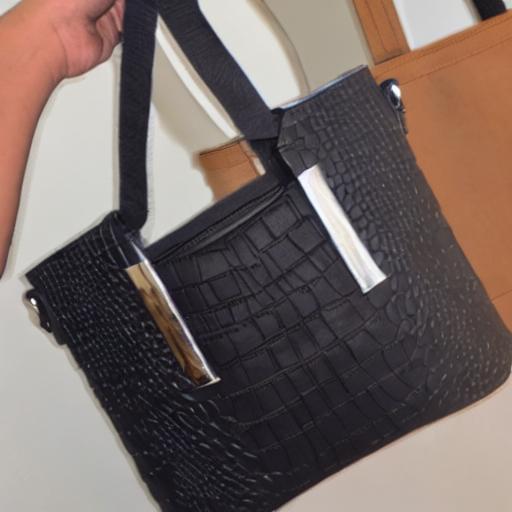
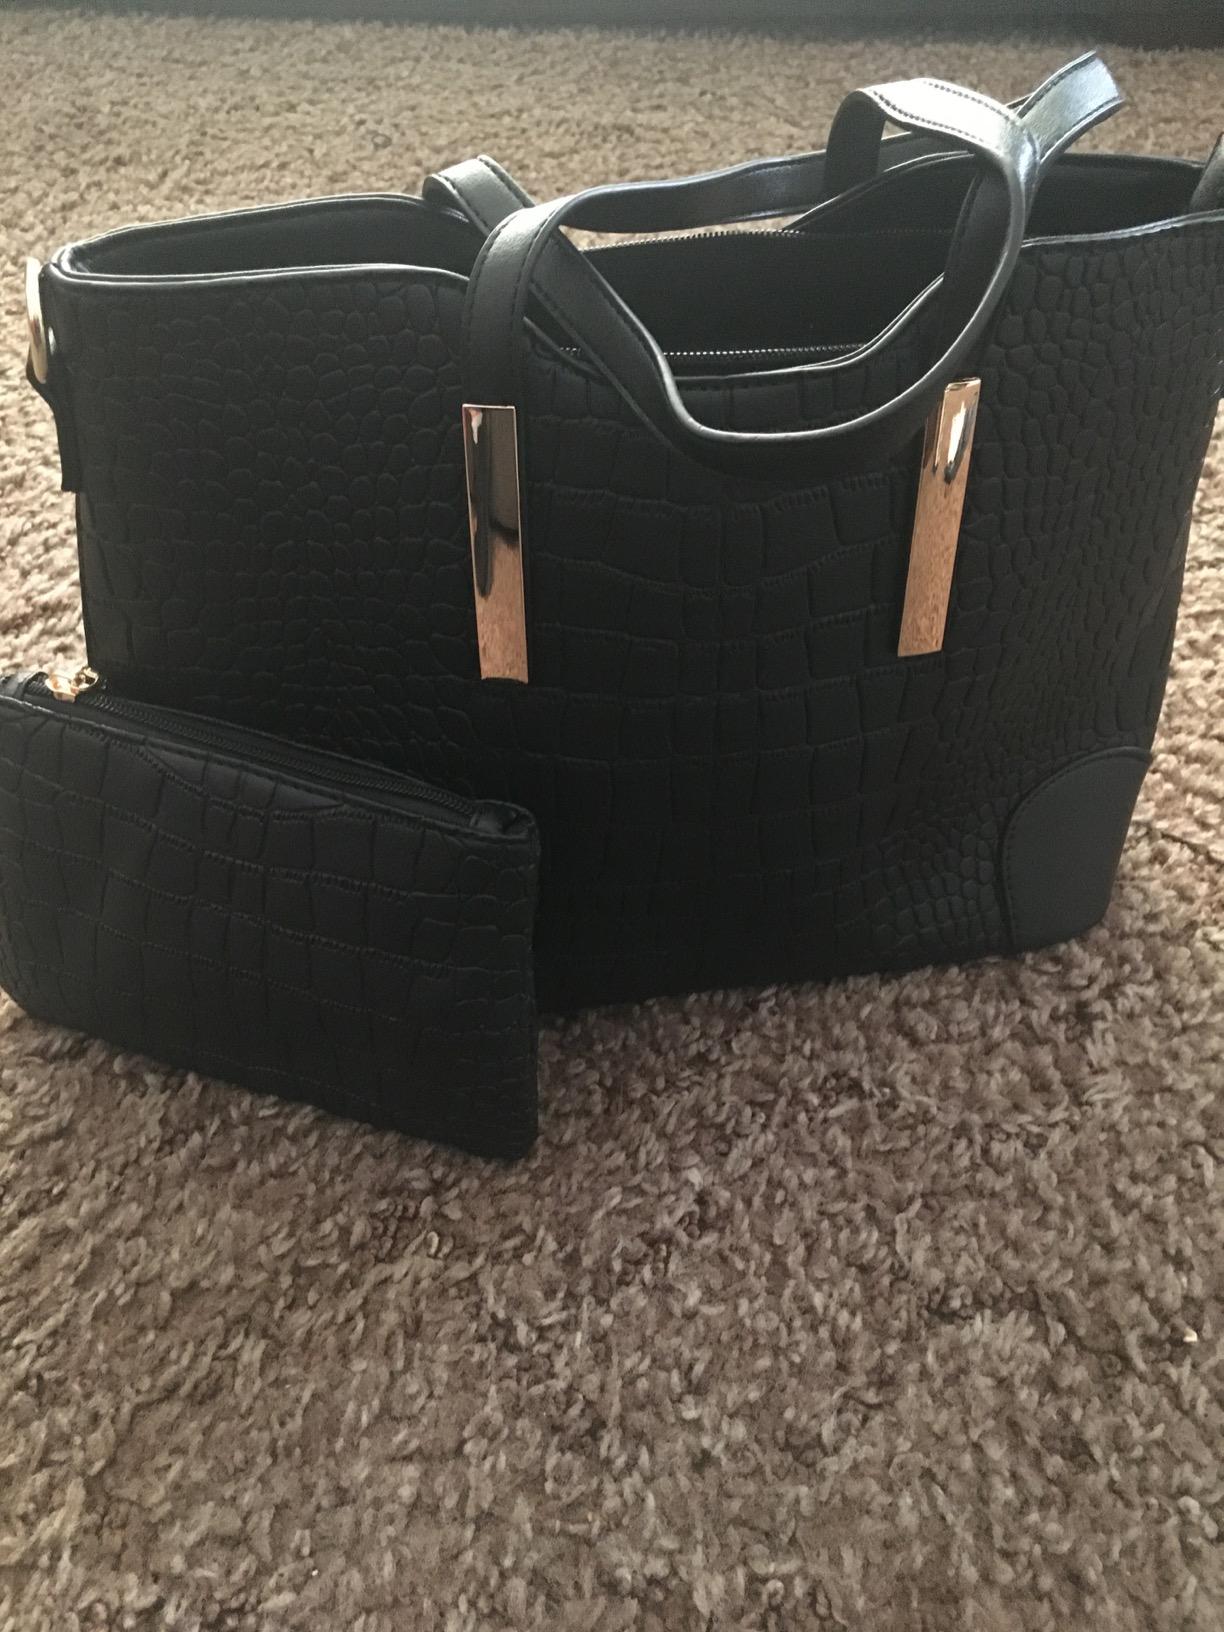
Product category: accessories_handbag
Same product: no